Republican repression in Madrid (1936–1939)

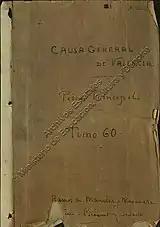
files

During the first few weeks of the war the person responsible for public order in Republican Spain was Sebastián Pozas Perea, the Minister of Interior; scarcely involved in local Madrid issues, he nevertheless demonstrated complacency towards the revolutionary groupings. His second in command, the DGSG head l, tried to preserve integrity of state structures yet overwhelmed by events, he resigned on July 31, 1936. His replacement was , who since early September reported already to the new minister, . The two remained key public order officials in Madrid until early November 1936, when they left the capital. From this moment onwards both Galarza and Muñoz, but also their successors at ministry and DGS retained less influence over state public order structures in Madrid. Their role was about initiating and overseeing some structural changes, yet implementation and local public order policy remained largely in hands of Junta de Defensa de Madrid (JDM) and later other local bodies.